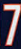
Number: 7